Nine (2009 live-action film)

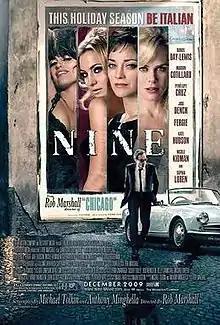
Theatrical release poster

Nine is a 2009 romantic musical drama film directed and co-produced by Rob Marshall from a screenplay by Michael Tolkin and Anthony Minghella, loosely based on the musical of the same name, which in turn is based on the film "8½". In addition to songs from the stage musical, all written by Maury Yeston, the film has three original songs, also written by Yeston ("Take It All", "Cinema Italiano", and "Guarda La Luna"). The ensemble cast is Daniel Day-Lewis, Marion Cotillard, Penélope Cruz, Judi Dench, Fergie, Kate Hudson, Nicole Kidman, and Sophia Loren.